Eldkvarn (band)

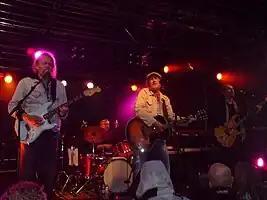
Eldkvarn performing in July 69, from left to right: Carla Jonsson, Werner Modiggård, Plura Jonsson, Tony Thorén and Claes von Heijne (obscured)

Eldkvarn is a Swedish rock band formed in Norrköping in 1971. The group, whose best-known line-up comprises Plura Jonsson, Carla Jonsson and Tony Thorén, as well as other artists, are regarded as one of the best rock bands in Sweden, with a following in other Nordic countries as well.